Gerd Backhaus

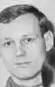
Backhaus in 1967

Gerd Backhaus (born 8 September 1942) is a German former professional footballer who played as a striker.